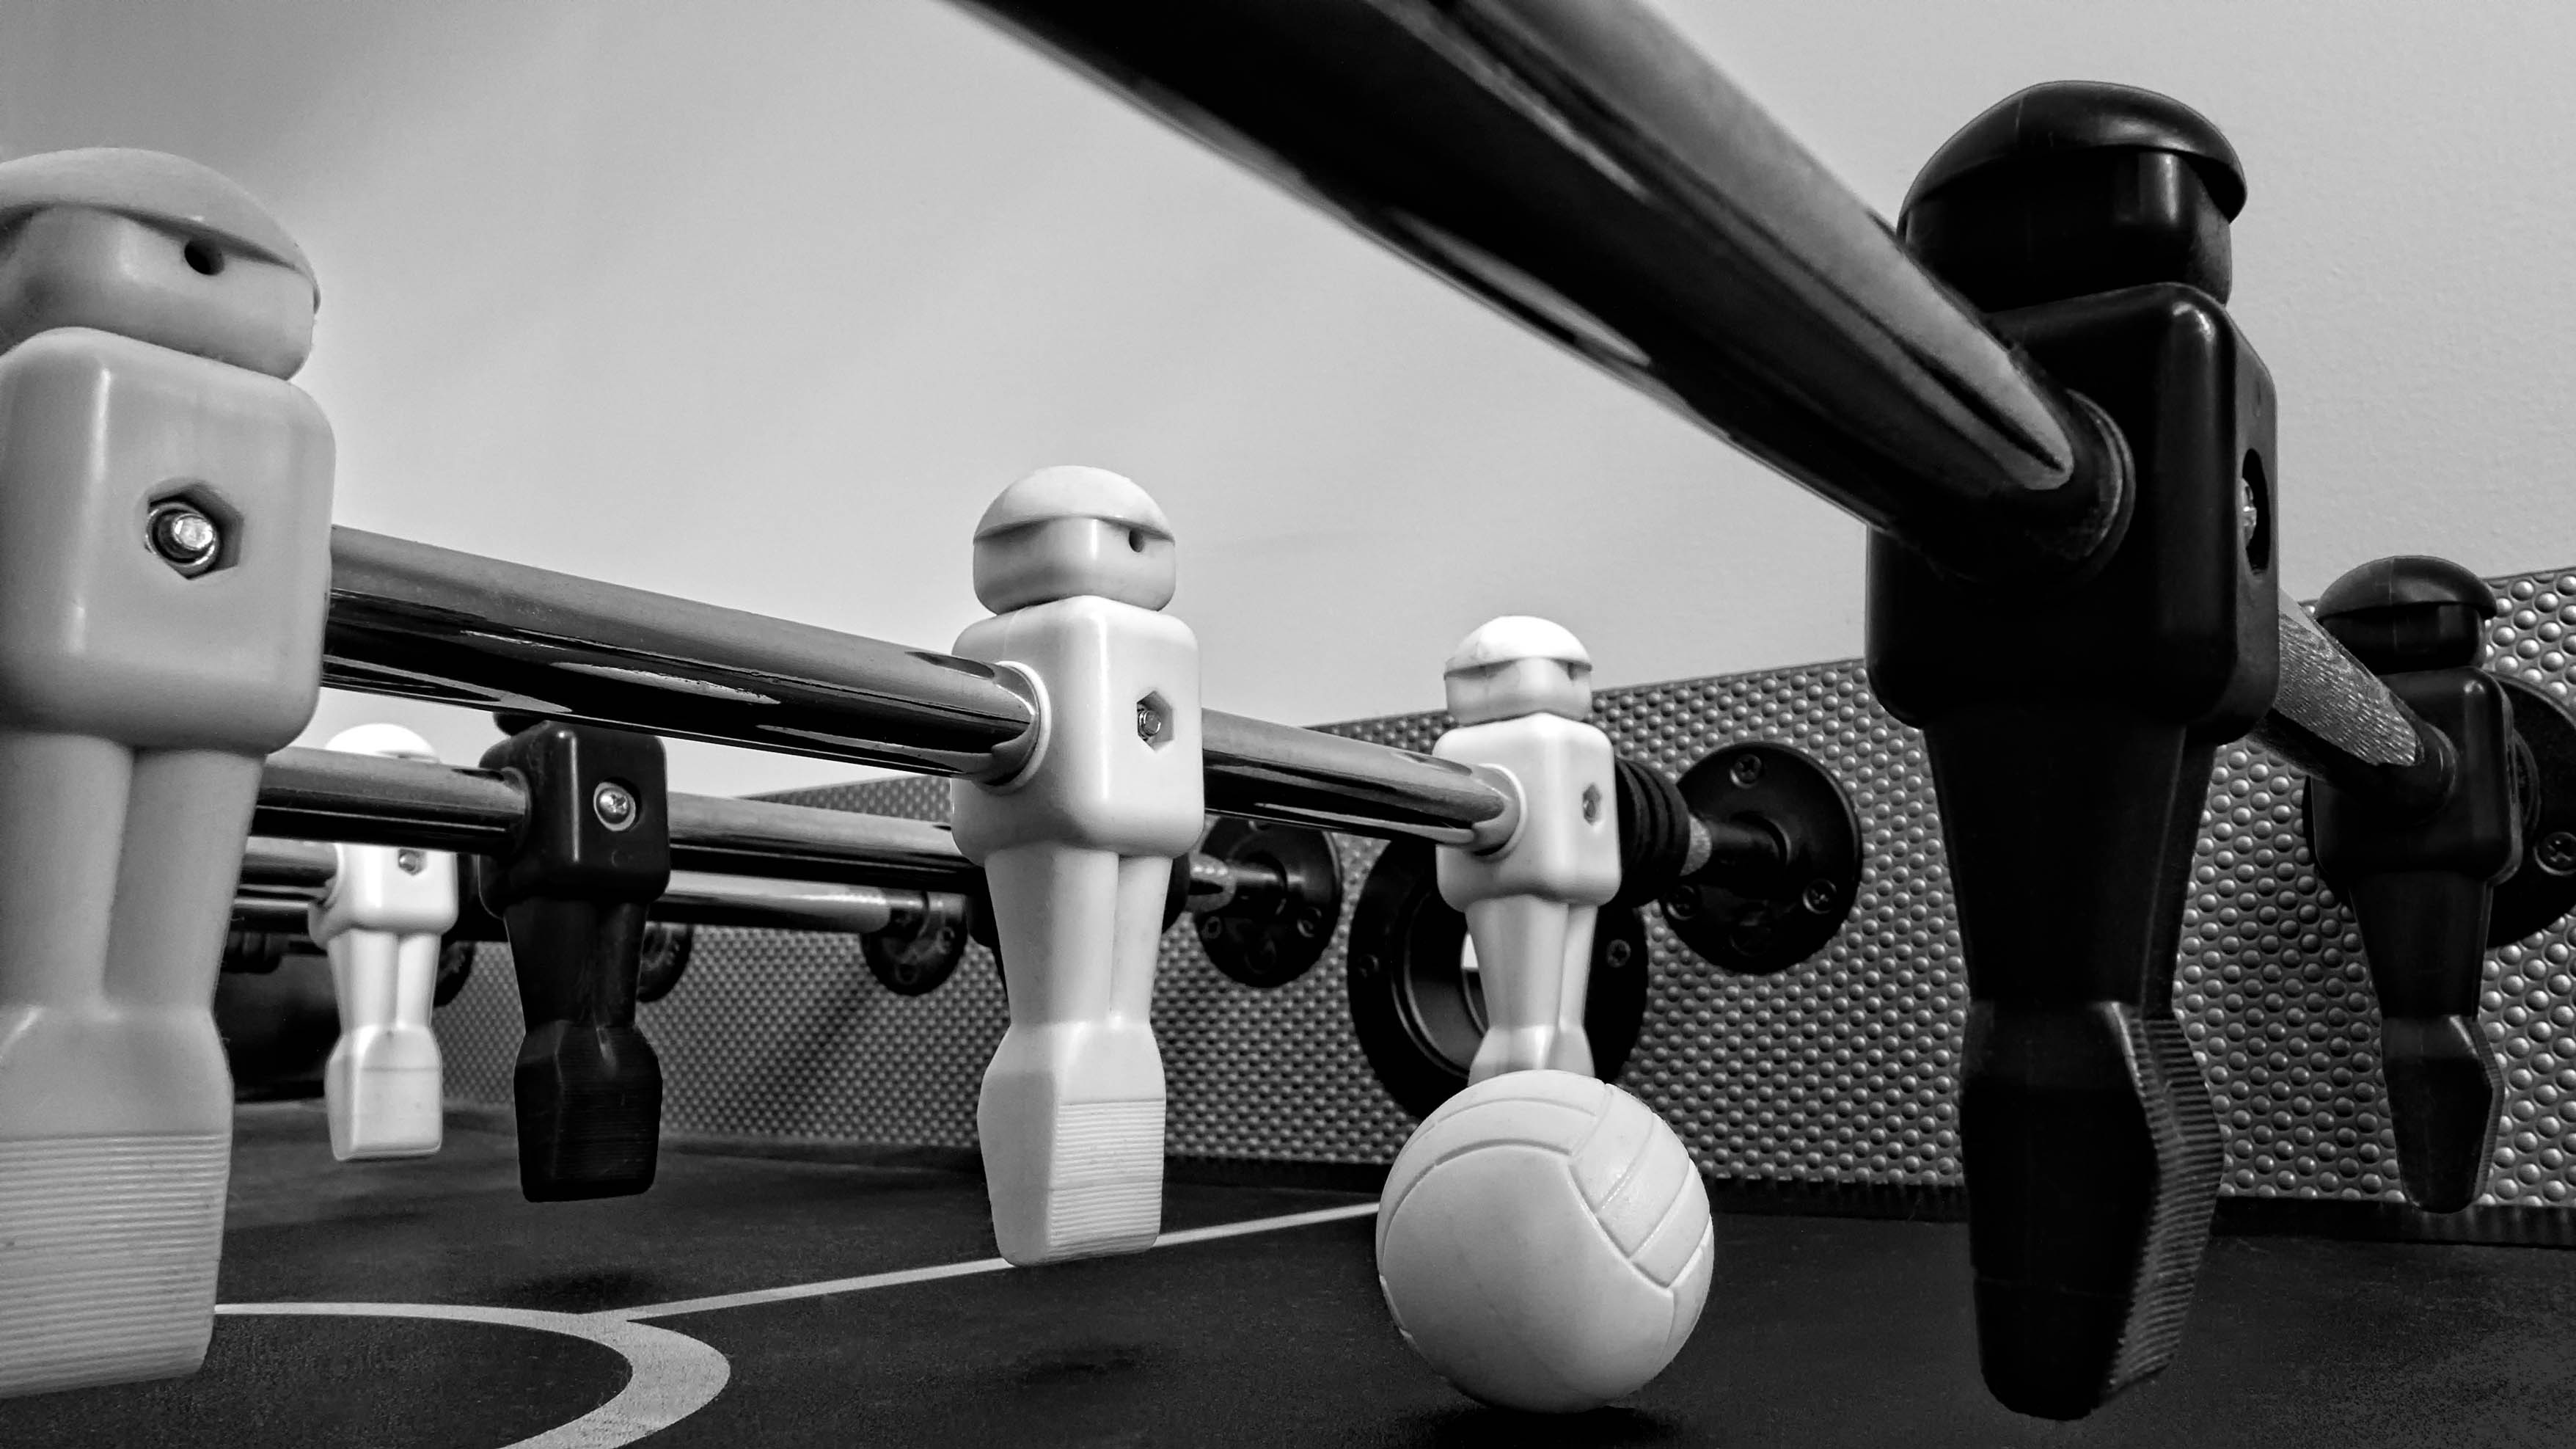
black and white, structure, white, photography, game, vehicle, black, room, monochrome, gym, sports equipment, close up, table football, reflex camera, fun, shape, monochrome photography, digital slr, single lens reflex camera, sport venue